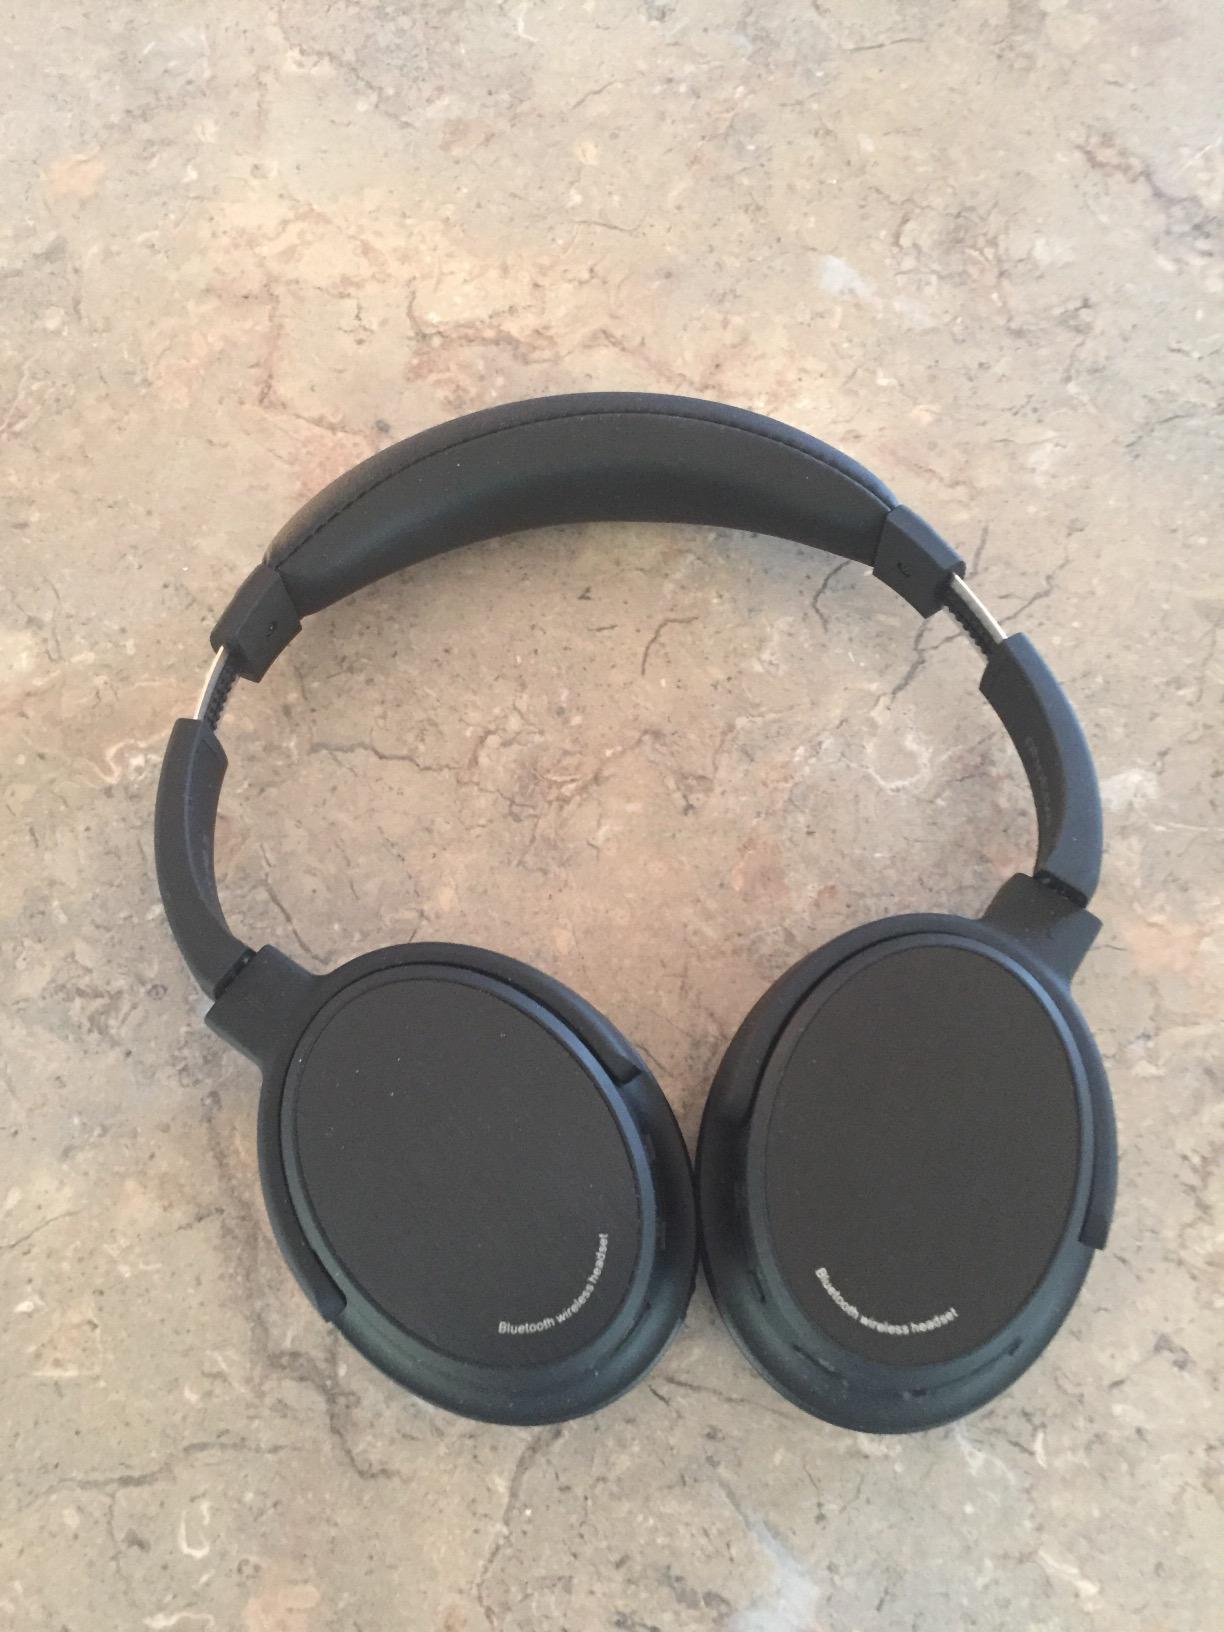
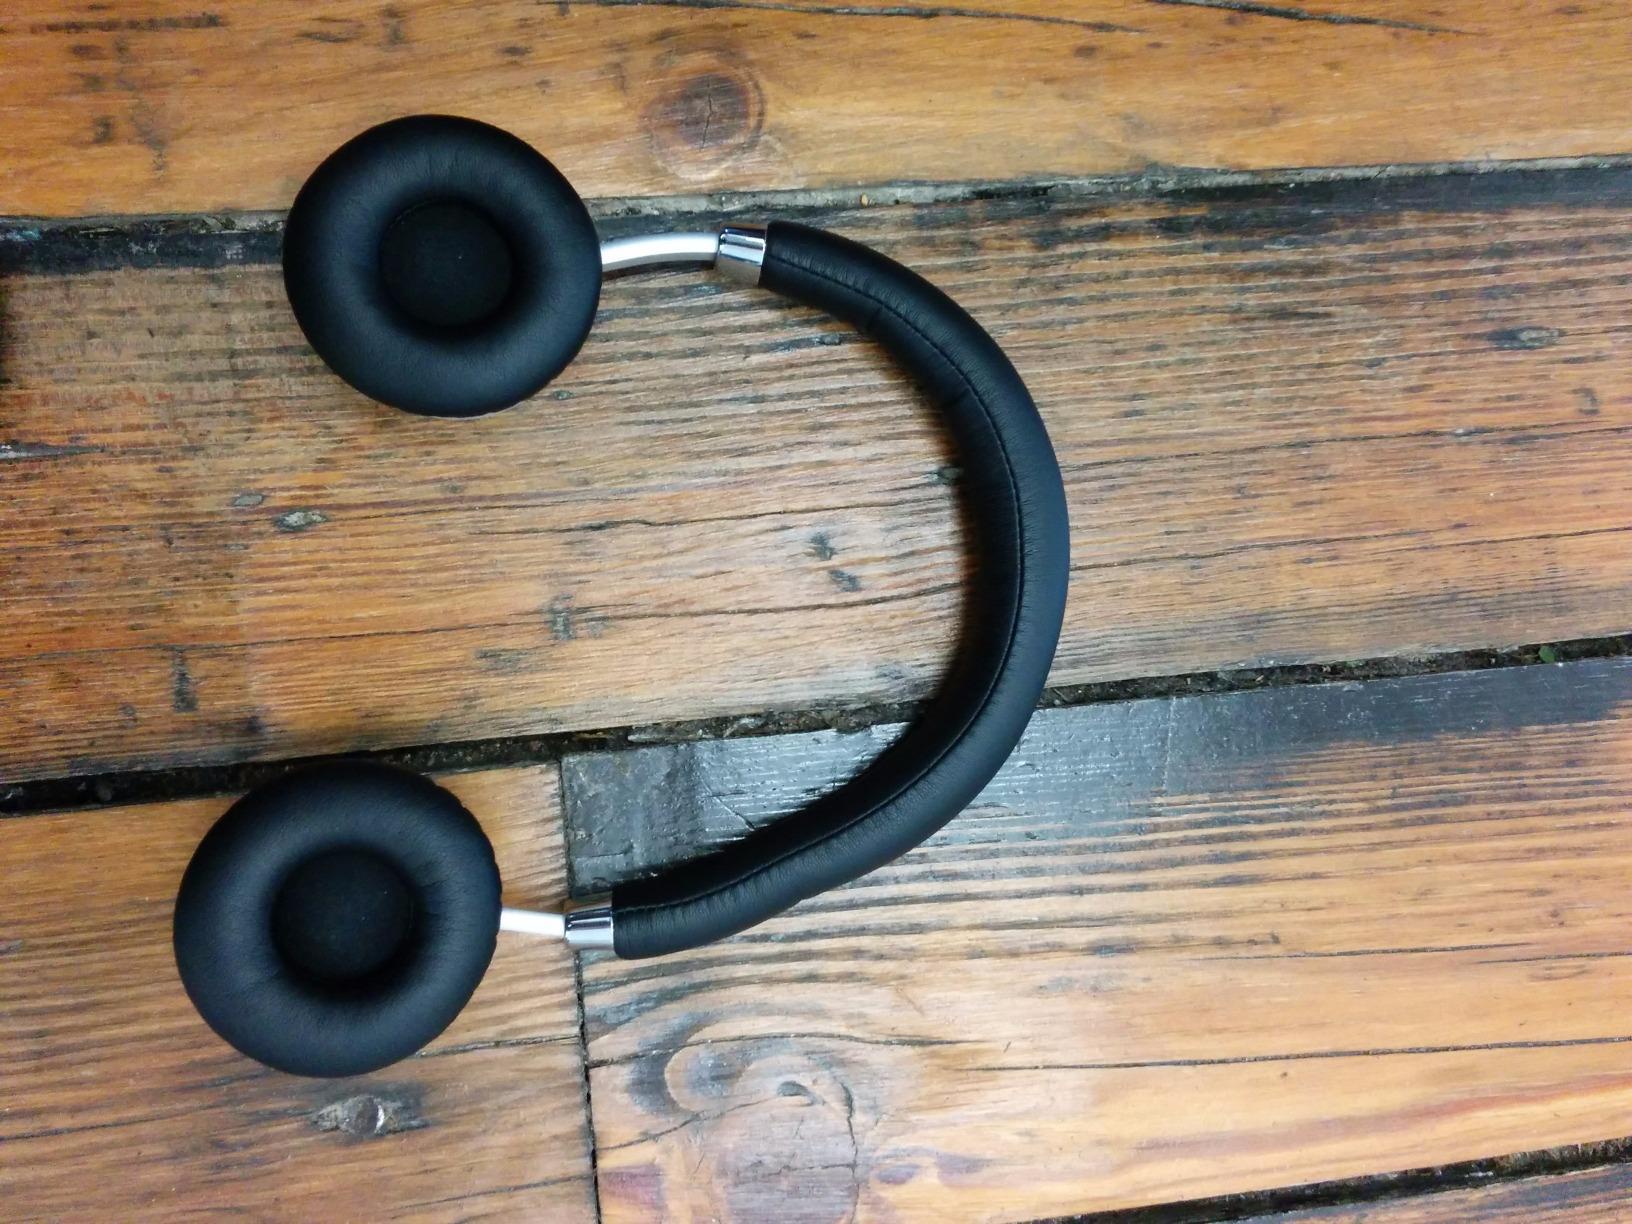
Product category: headphones
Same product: no